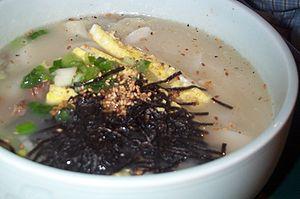
Le tteokguk ou dduk-gook, également appelé byeong.tang est un plat coréen traditionnel, consommé lors des fêtes du Nouvel An coréen.